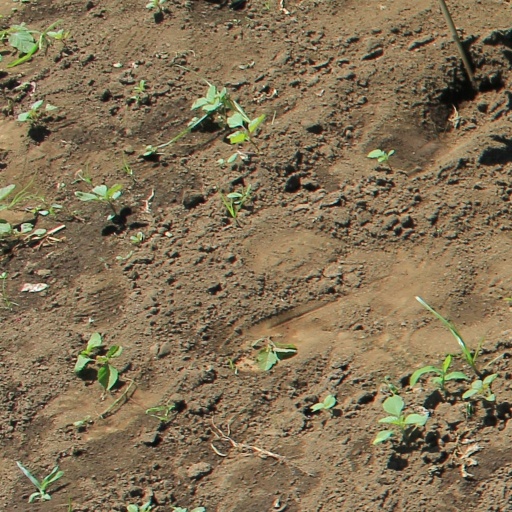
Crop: soybean